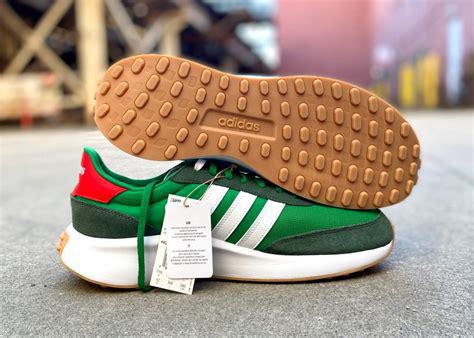
Brand: Adidas
Model: Run 70S